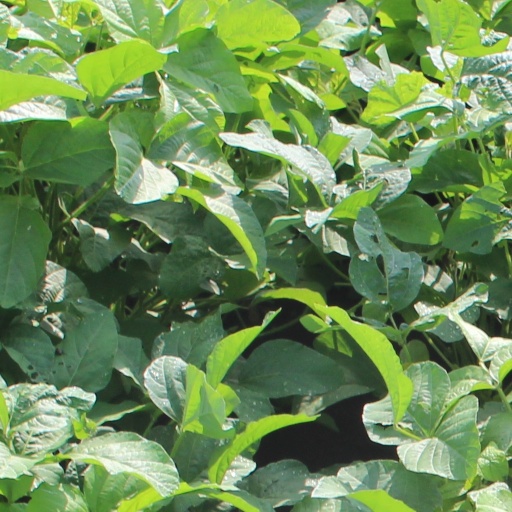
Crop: soybean